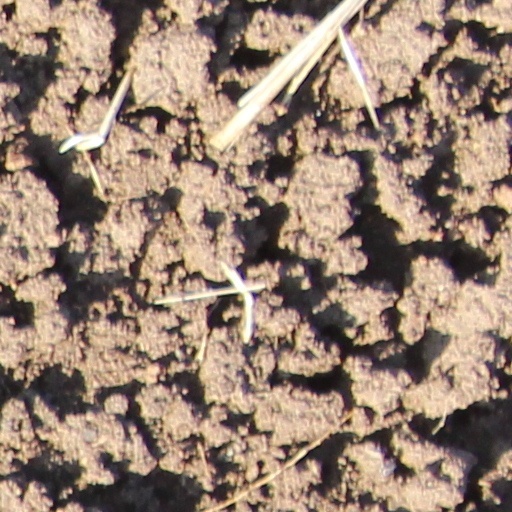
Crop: wheat